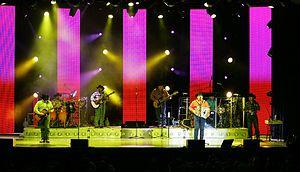
Intocable est un groupe américain de musique tejana et de musique norteña, basé à Zapata au Texas qui a été créé, au début des années 1990, par Ricky Muñoz et René Martínez. En quelques années, le groupe, dont le style mêle la musique conjunto du Texas et les rythmes folkloriques de la musique norteña avec des ballades pop, est devenu une référence en matière de musique régionale mexicaine.